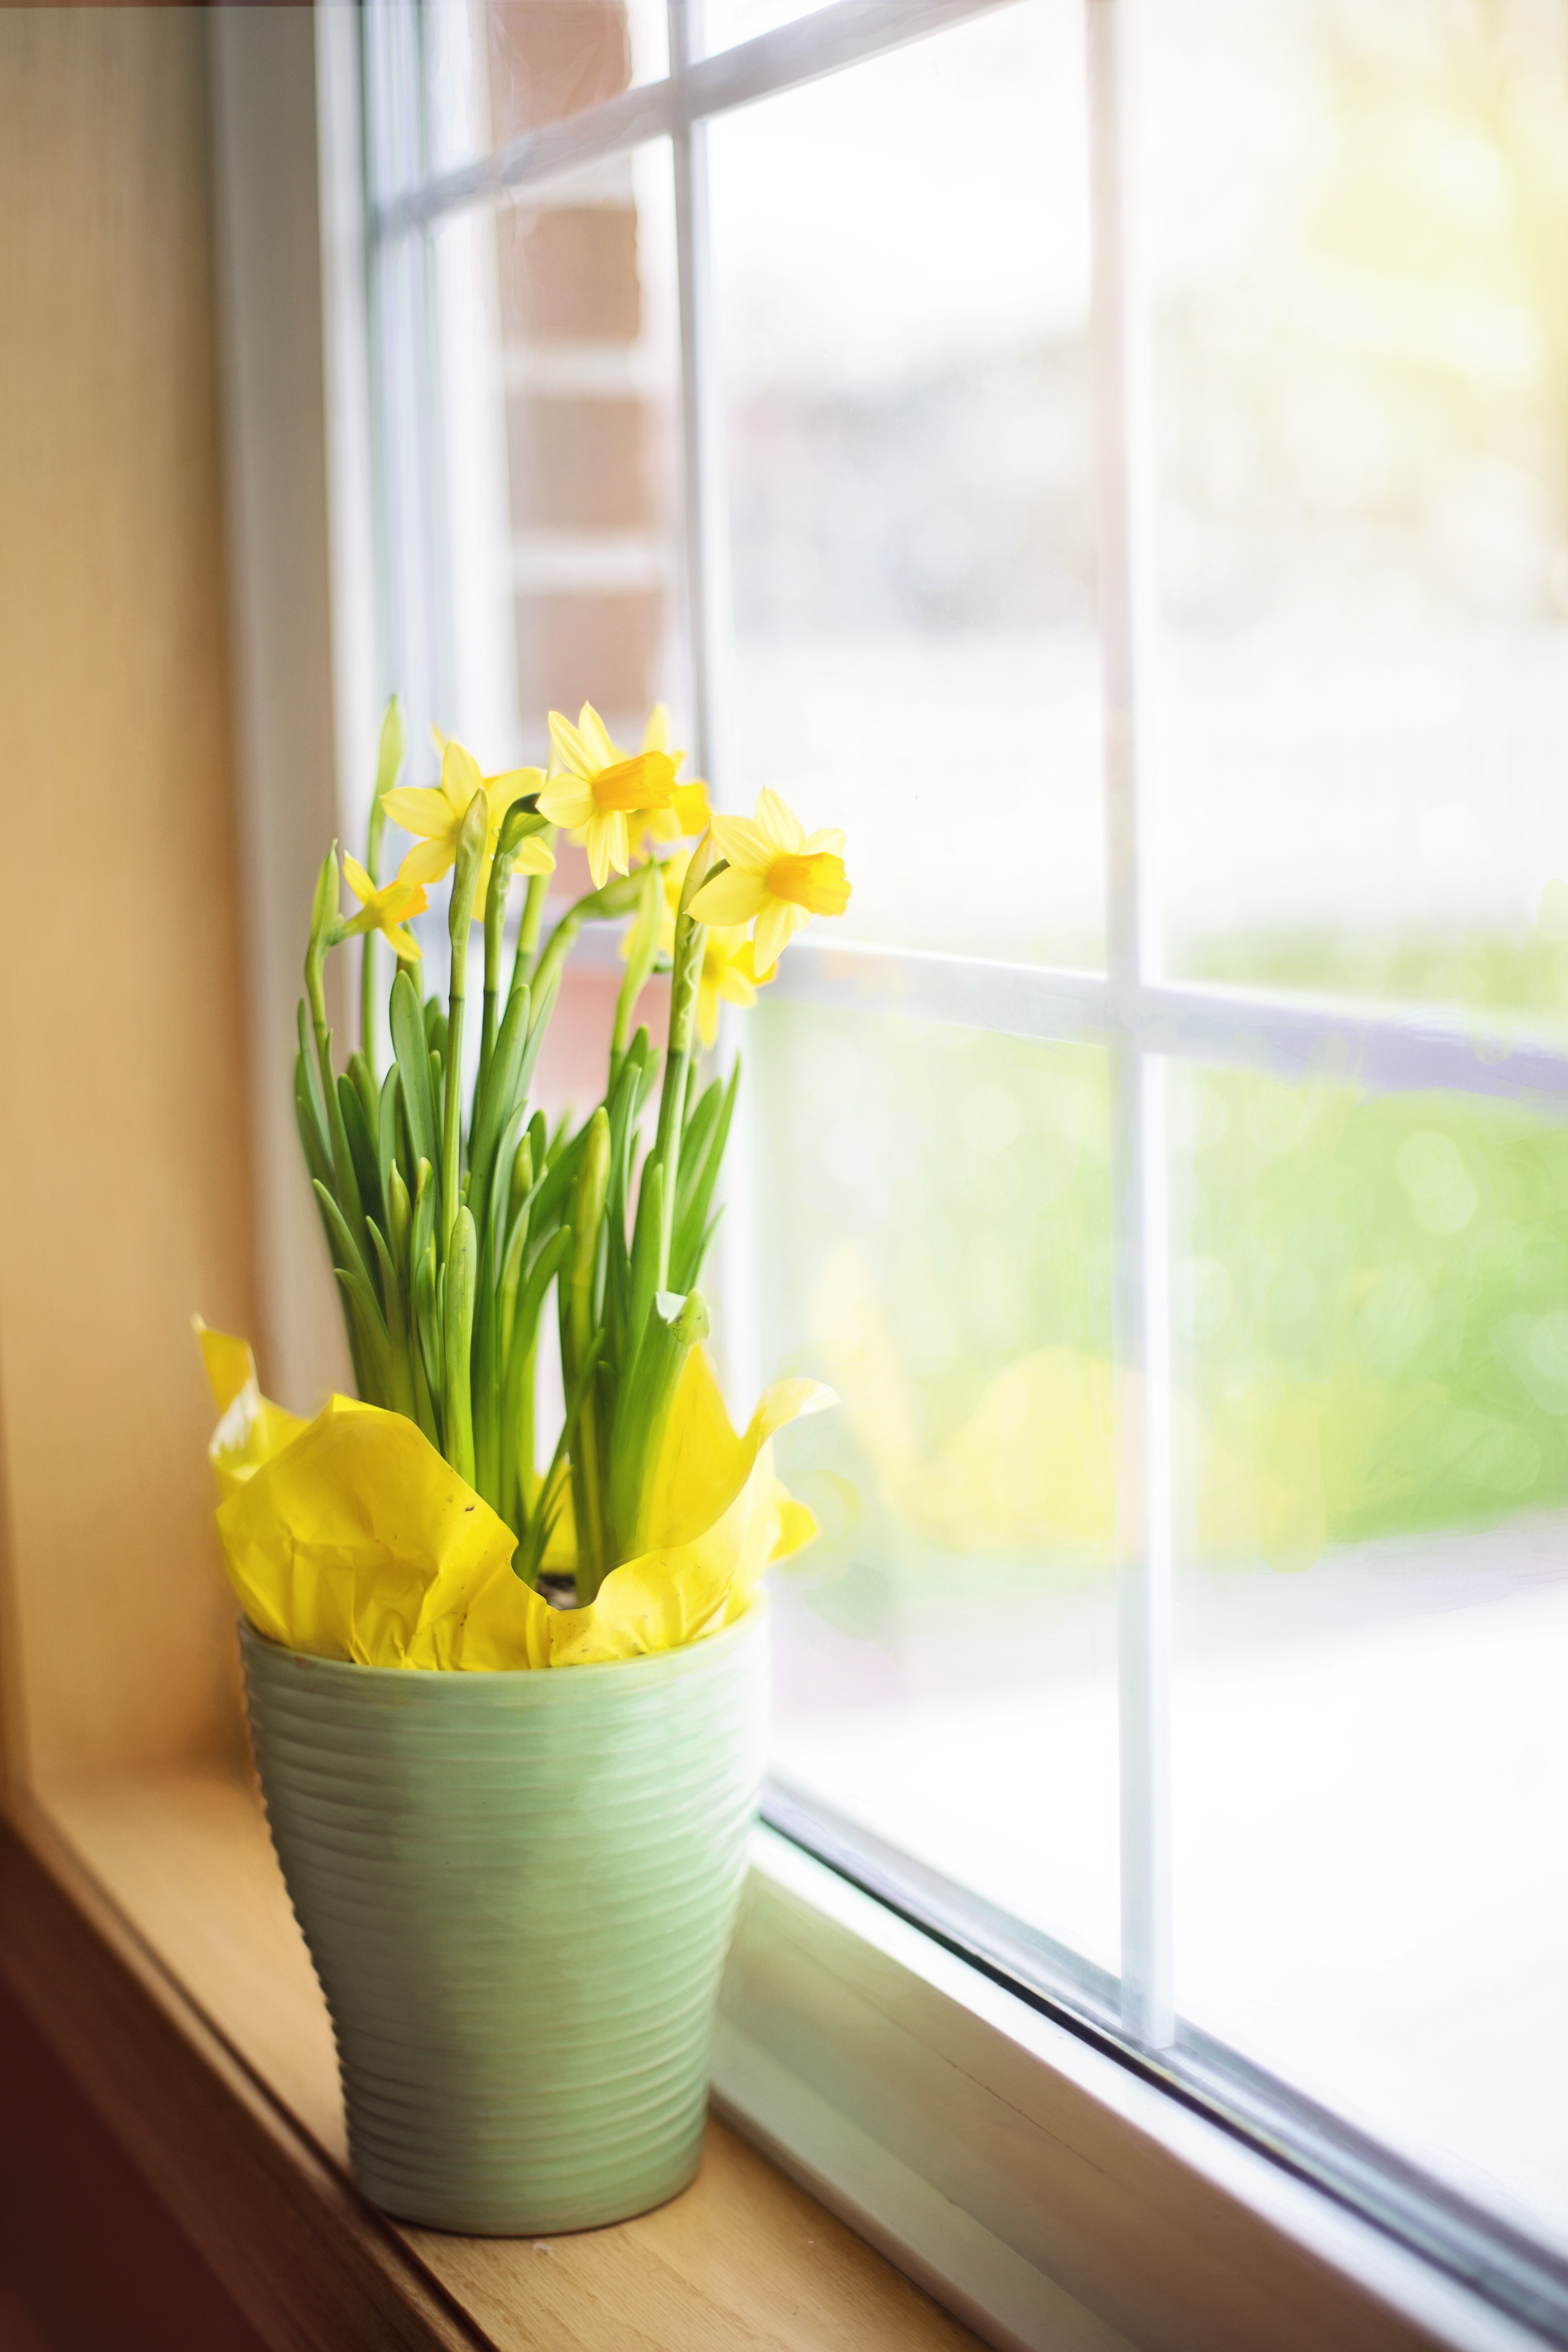
table, nature, blossom, plant, flower, window, vase, spring, green, yellow, window sill, season, flowers, interior design, daffodils, flowerpot, easter, floristry, yellow flowers, gardener, flowering plant, floral design, land plant, flower arranging